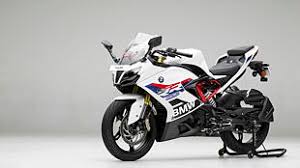
Vehicle type: Motorcycles